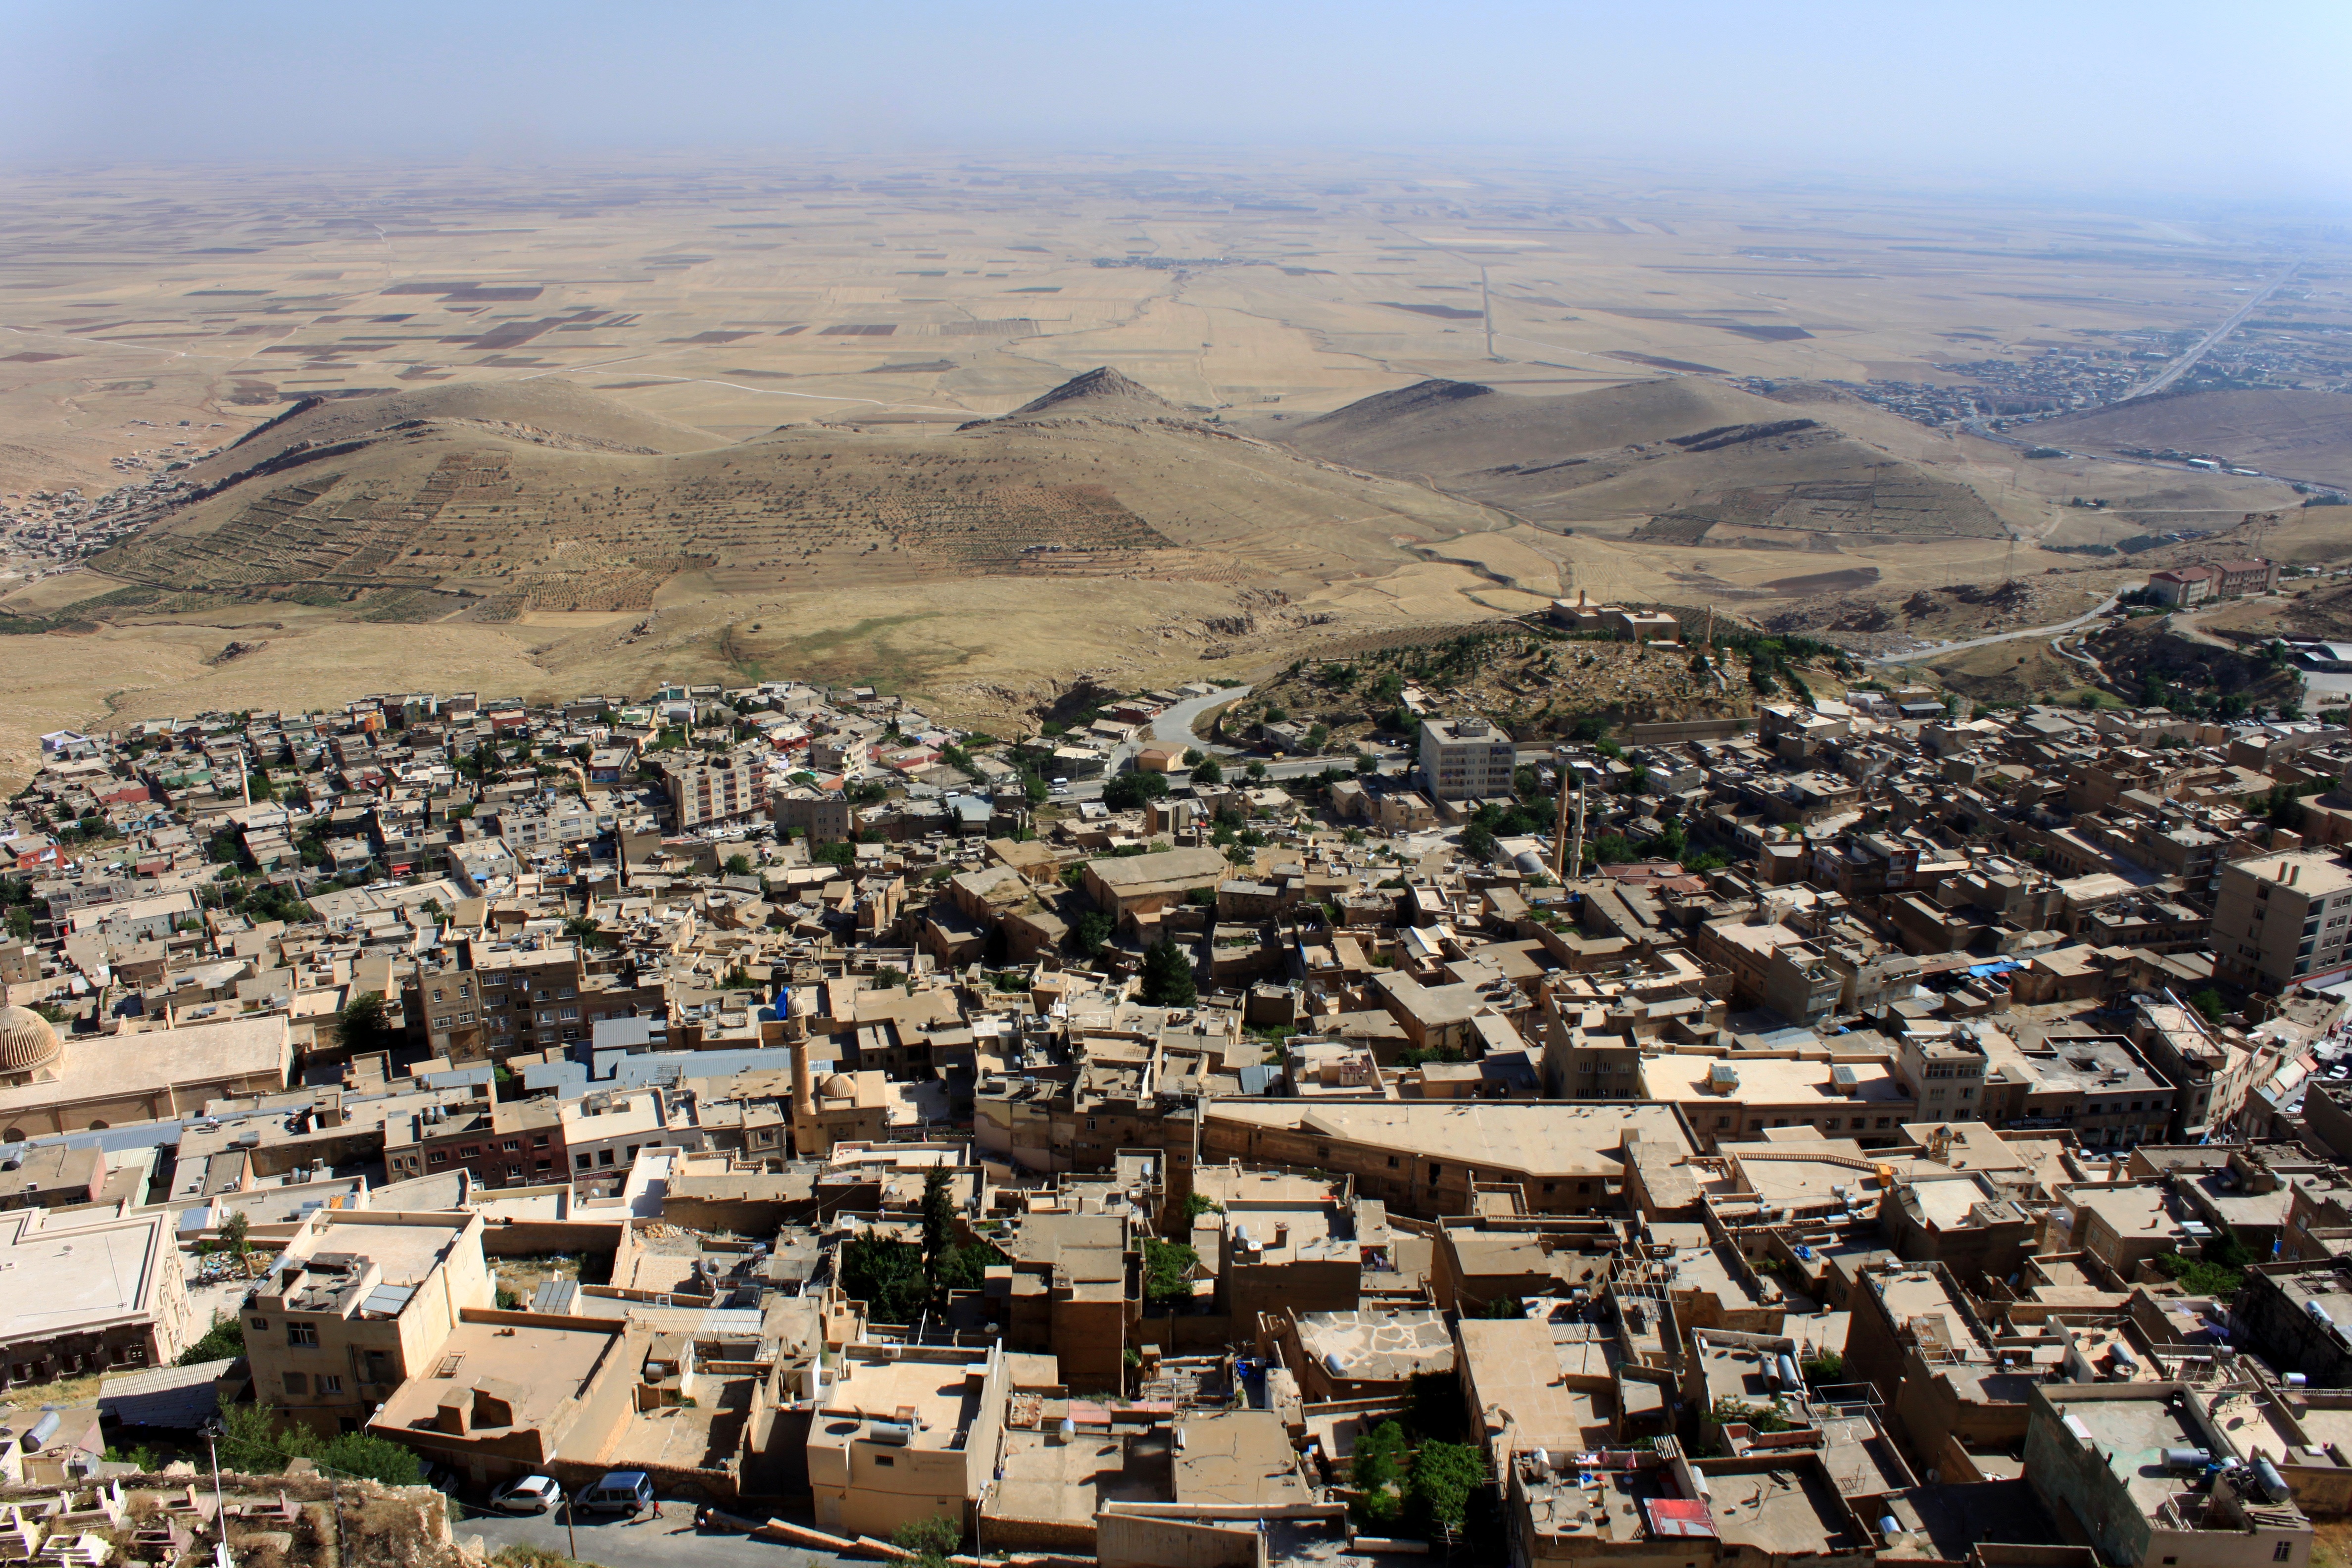
landscape, mountain, photography, hill, town, city, mountain range, cityscape, panorama, village, suburb, pastel, on, turkey, cami, neighbourhood, bird's eye view, aerial photography, mesopotamia, ancient history, residential area, great mosque, geographical feature, human settlement, mardin, zinciriye medresesi